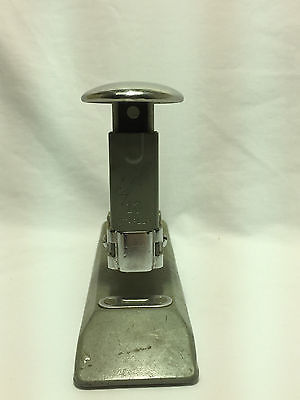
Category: stapler